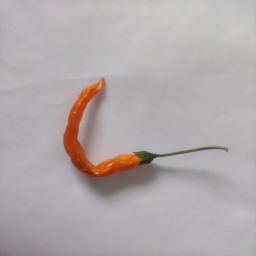
Crop: Chile Pepper
Quality: Dried